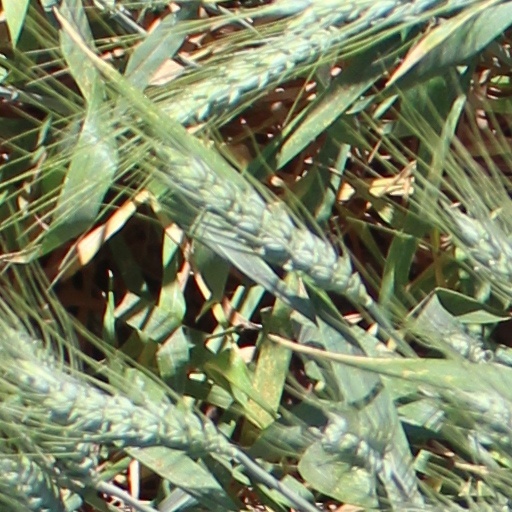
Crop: wheat